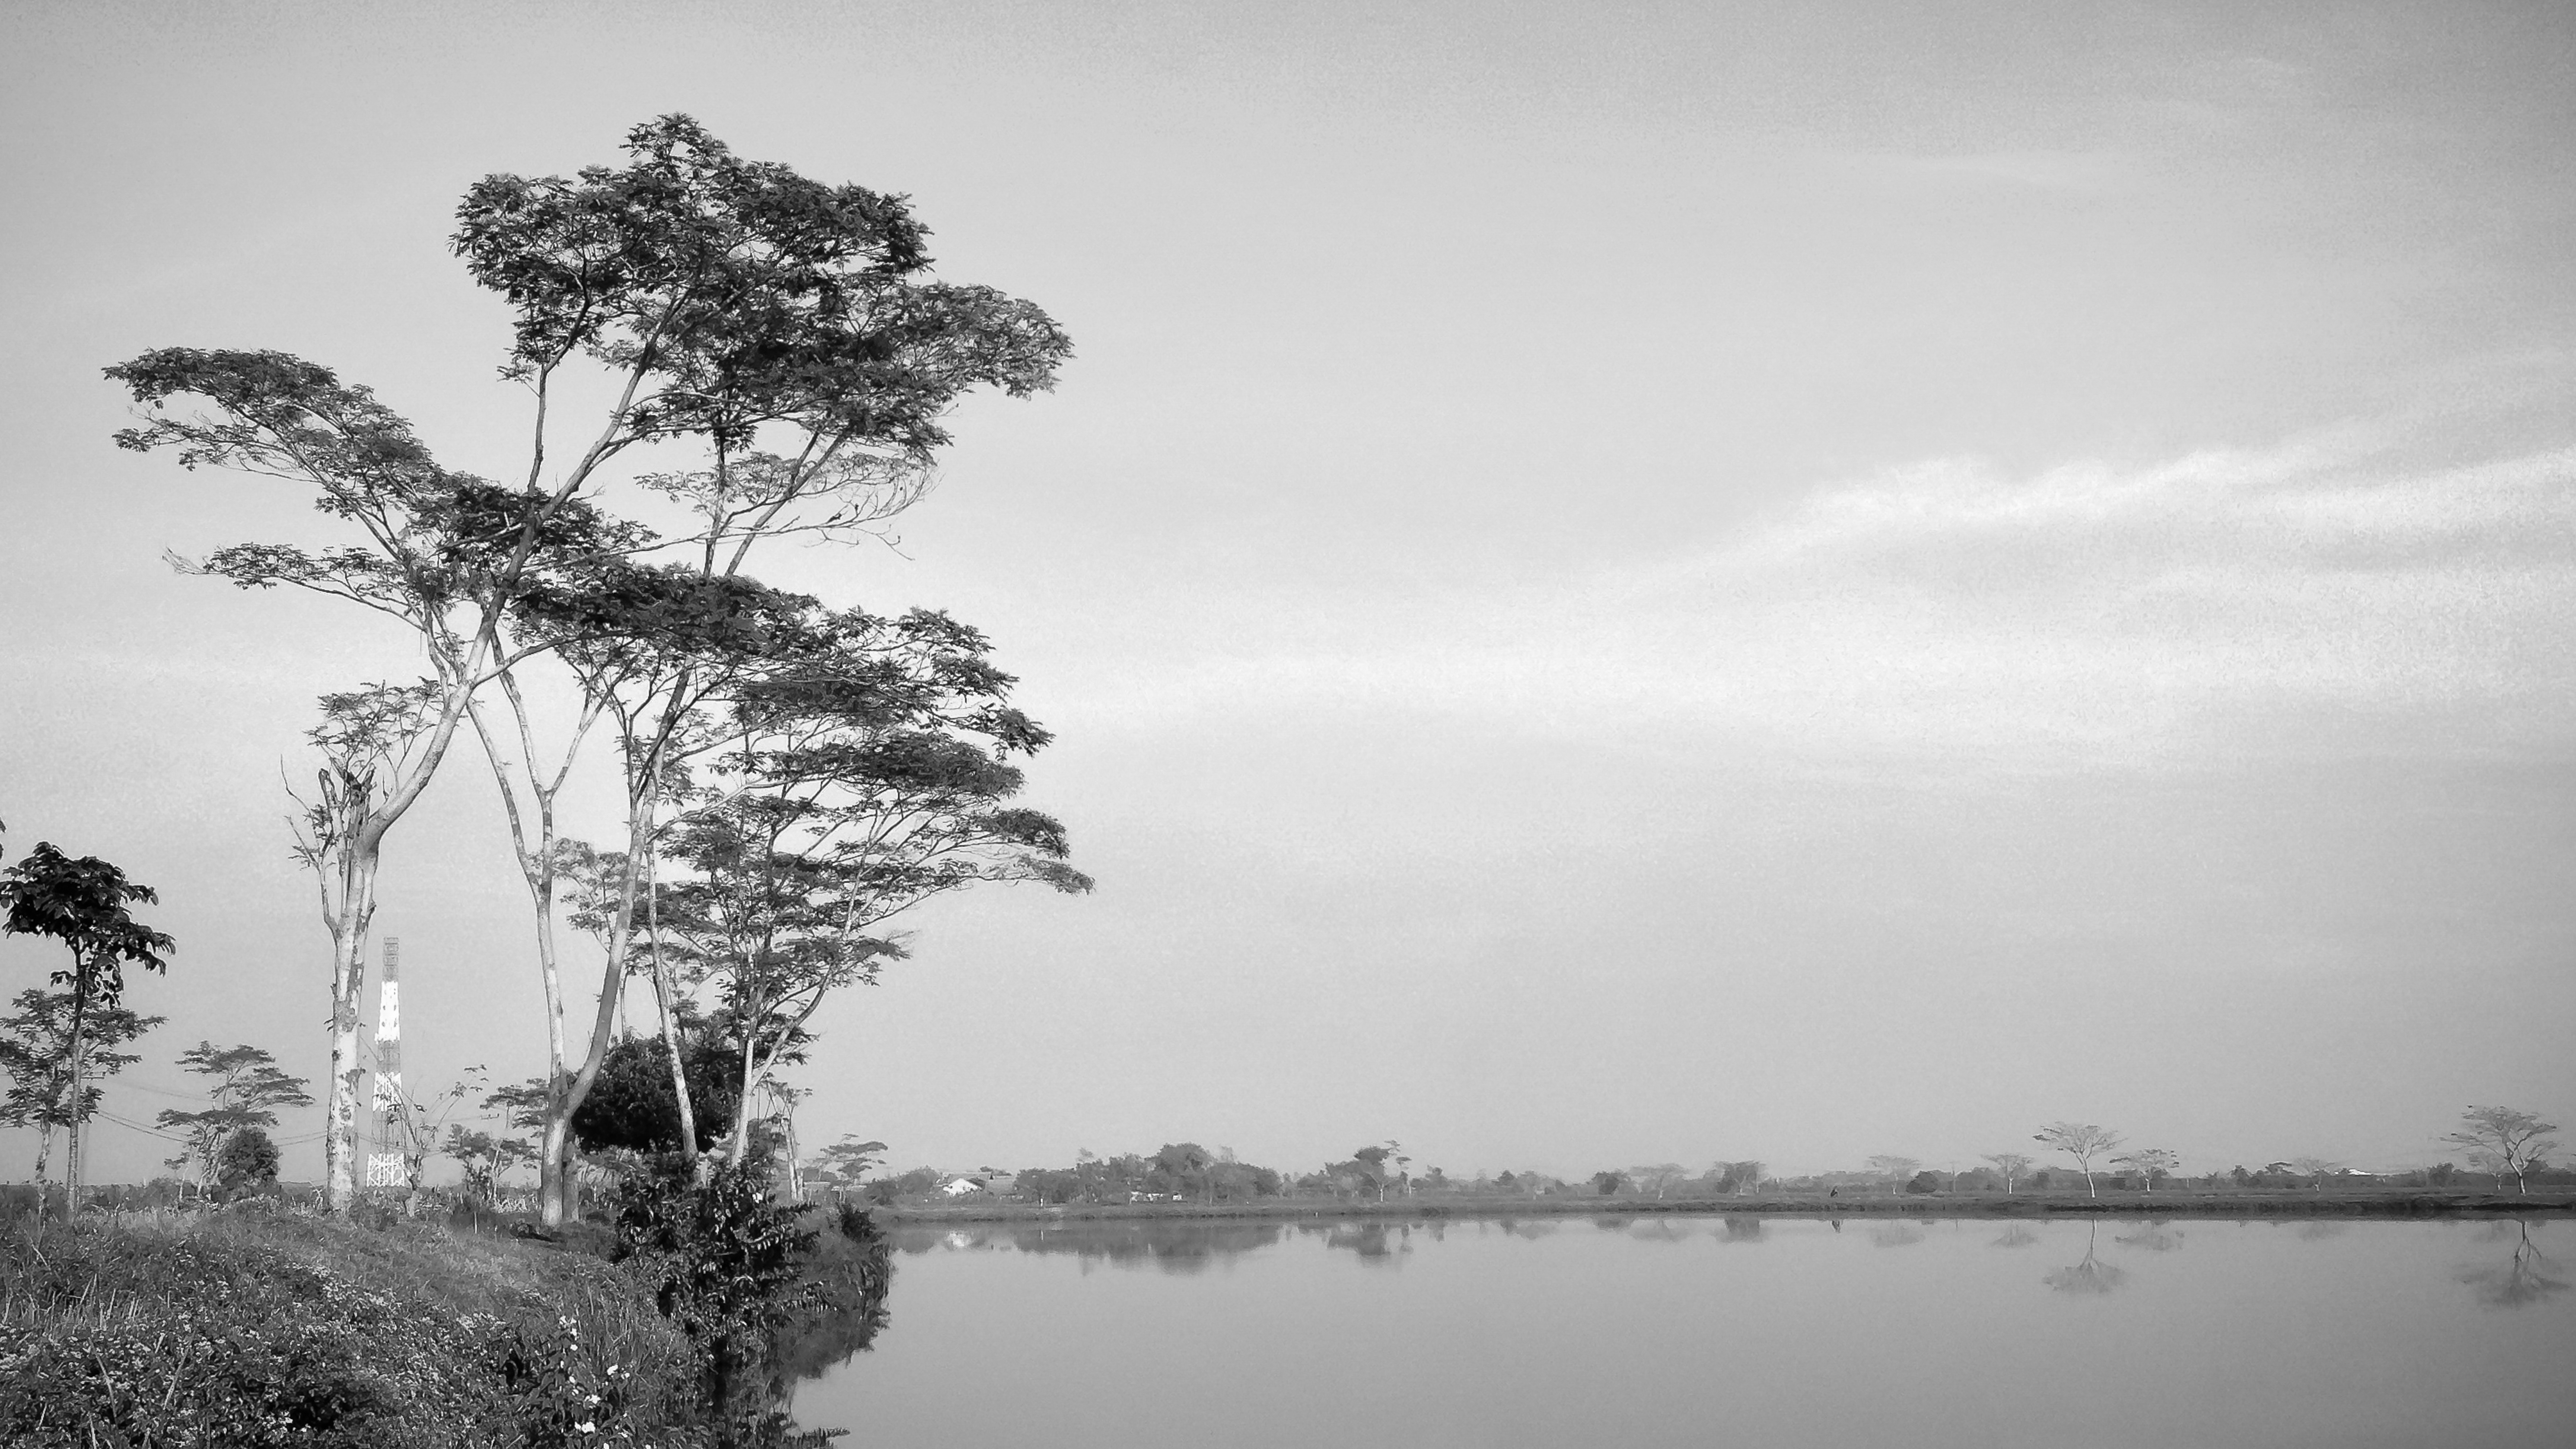
tree, black and white, sky, nature, monochrome photography, water, woody plant, reflection, photography, morning, cloud, branch, monochrome, bayou, atmosphere, landscape, plant, calm, horizon, mist, fog, stock photography, lake, wetland